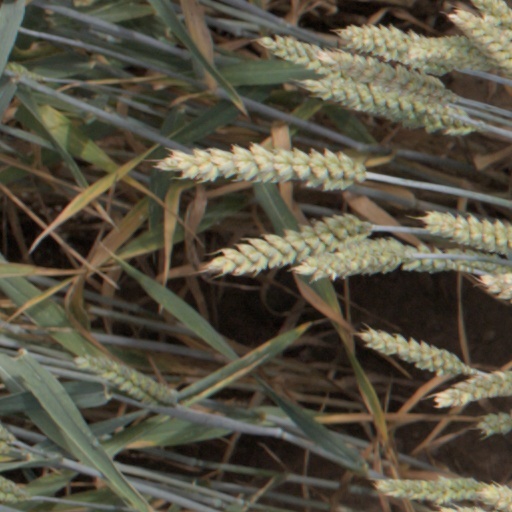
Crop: wheat